Silver City Highway

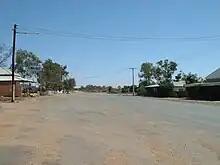
Silver City Highway in Tibooburra, looking north

On the southern outskirts of Broken Hill, the highway passes Kanandah Road, which forms part of the heavy vehicle bypass. North of Kanandah Road, the highway takes on the name Wentworth Road for a short distance while it curves eastwards. Once it reaches South Broken Hill urban area, the road continues as Patton Street until reach the roundabout at Bonanza Street where it then turns northwards. It passes over a hill between two mines and becomes South Road northward of Gypsum Street. Upon reaching Broken Hill itself; it becomes Crystal Street, and then turns north at Iodide Street. North of Argent Street, Barrier Highway also follows the same route for a few blocks until it leaves westwards at William Street. At the same intersection, Silver City Highway heads eastwards. The highway continues east almost all the way until the edge of the city, where it turns north at Buck Street. It takes on that name for a short distance until it leaves the urban area.